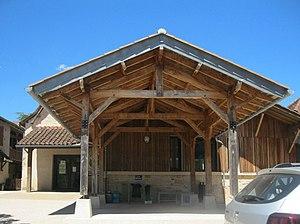
Photo de l'abri pour les pèlerins et randonneurs sur le sentier de grande randonnée GR65 à Faycelles dans le Lot, France. Cette construction possède un point d'eau potable, un banc ainsi que des conteneurs à déchets.
Faycelles est une commune française, située dans le département du Lot en région Occitanie.